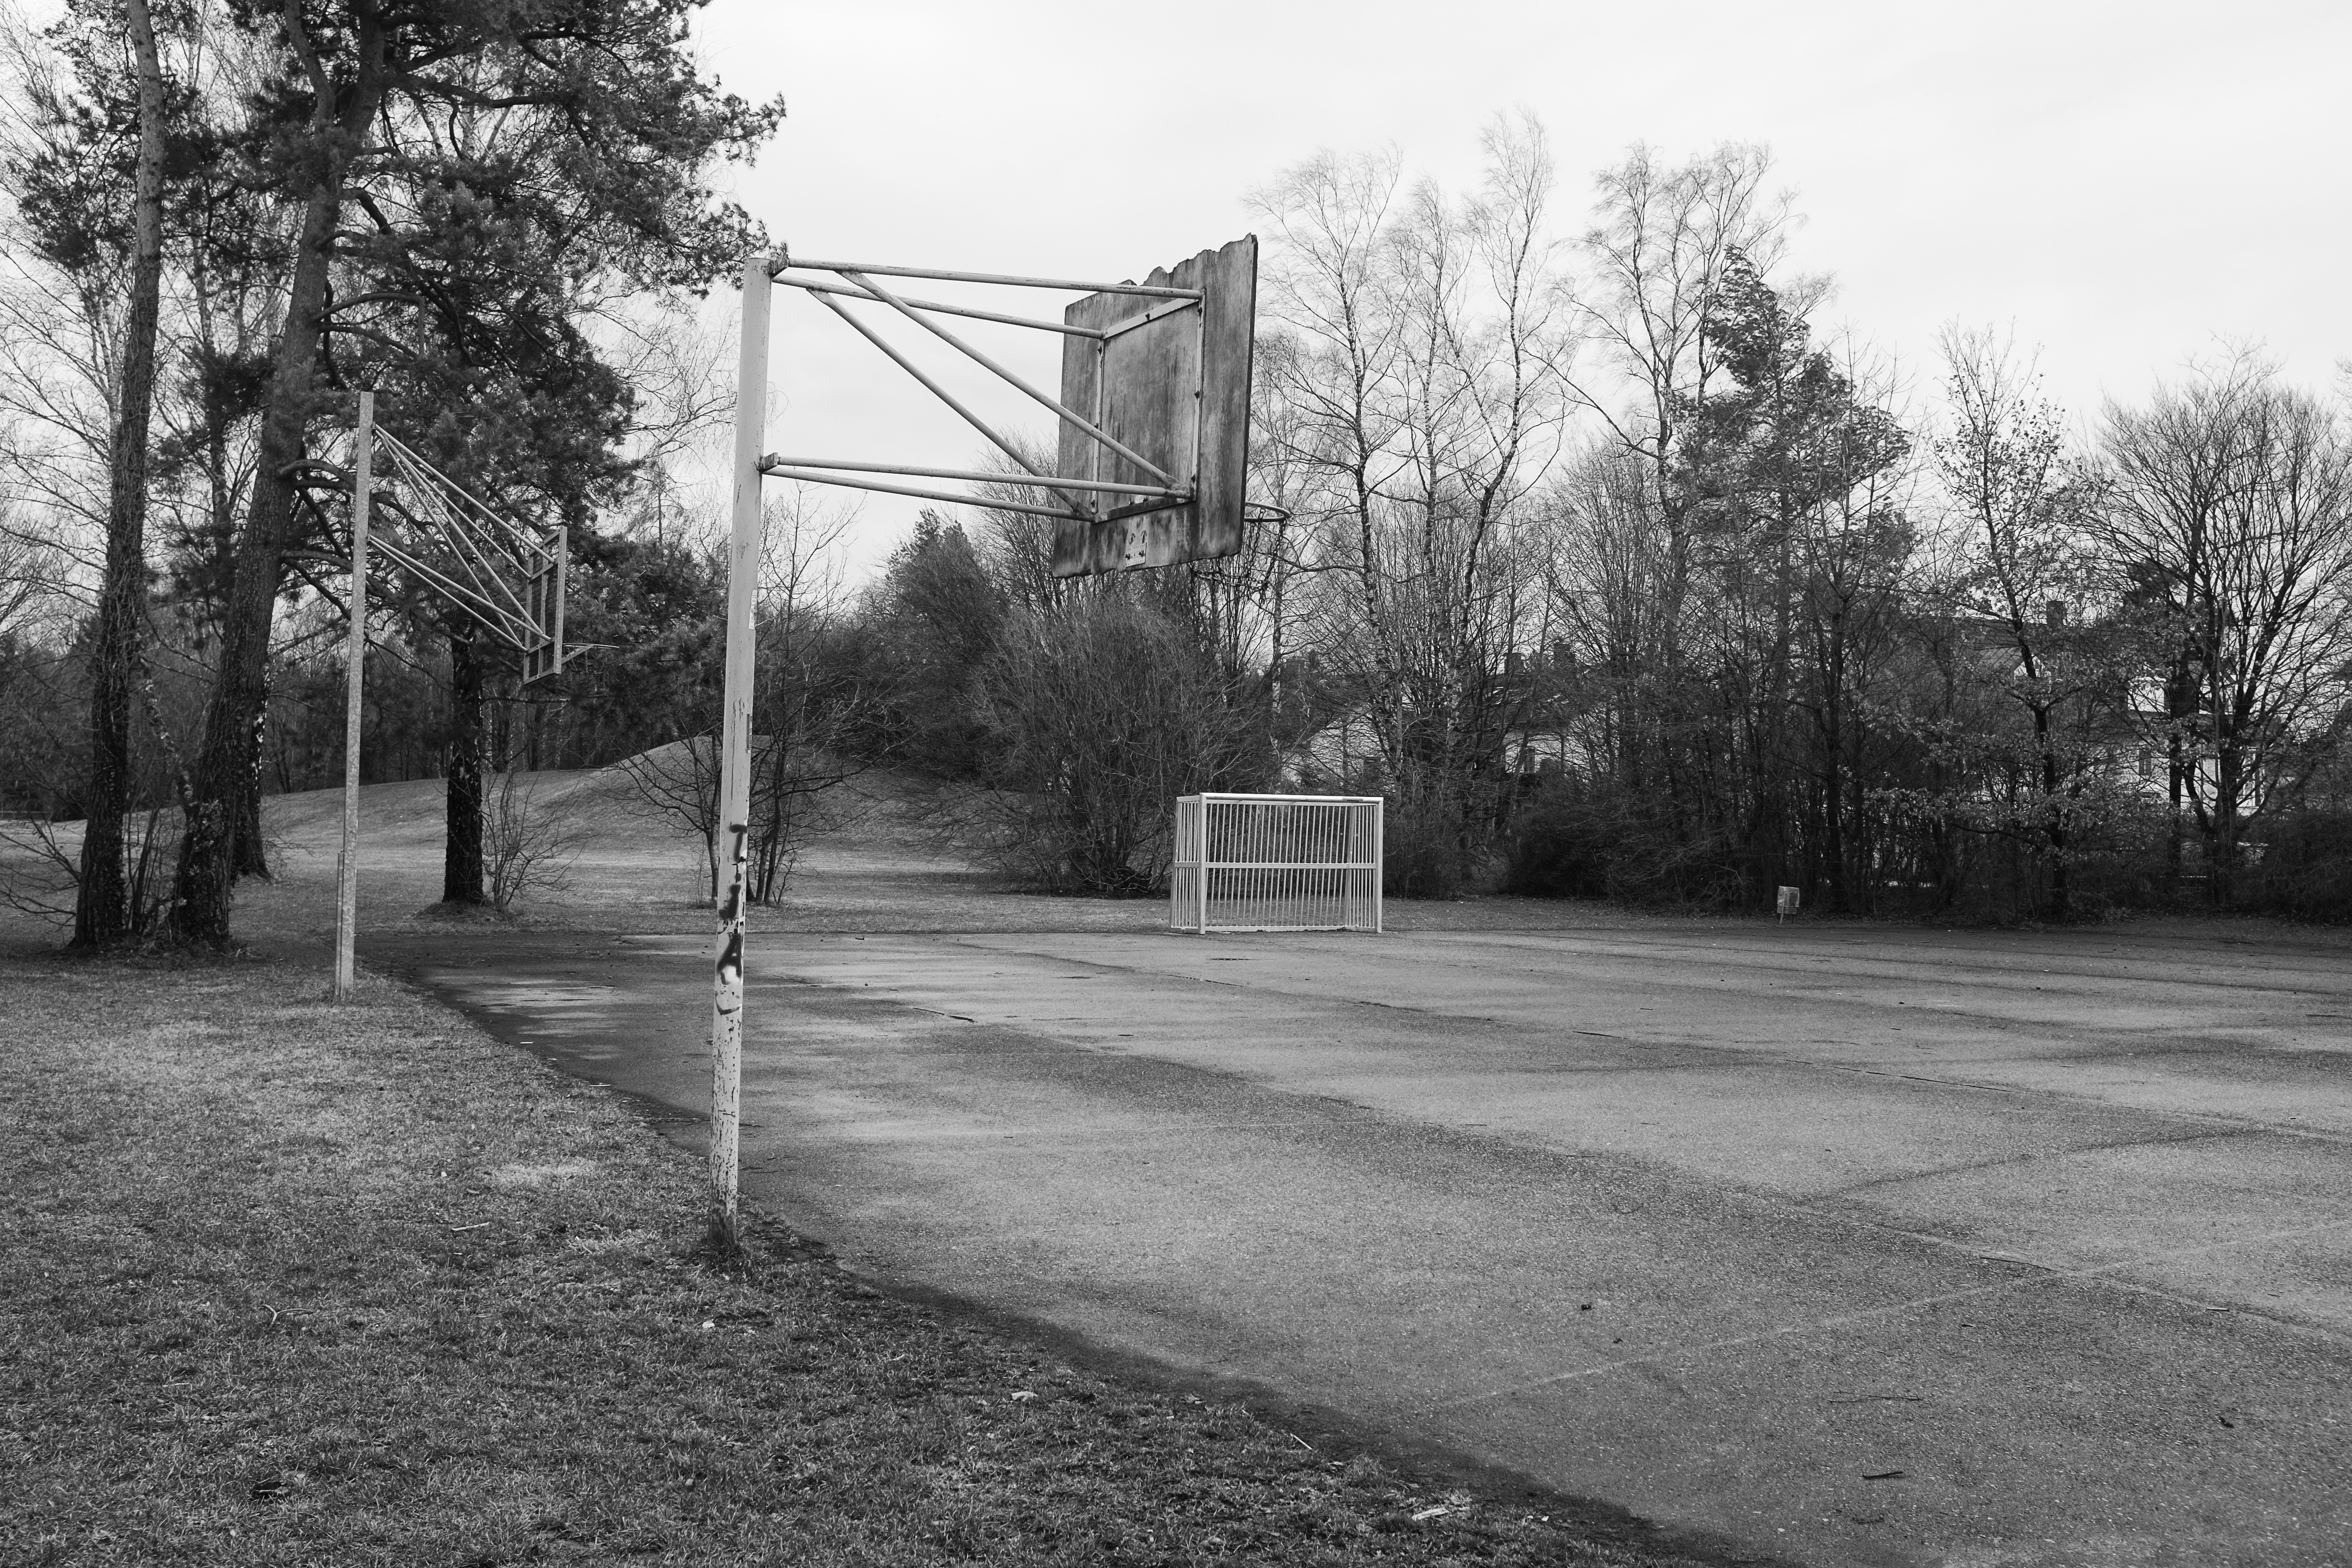
landscape, tree, black and white, road, street, house, city, suburb, line, basketball, monochrome, lane, black white, infrastructure, shape, neighbourhood, urban area, monochrome photography, residential area, human settlement